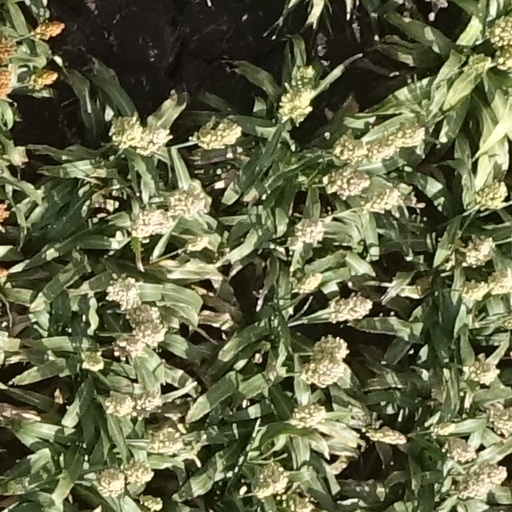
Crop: sorghum